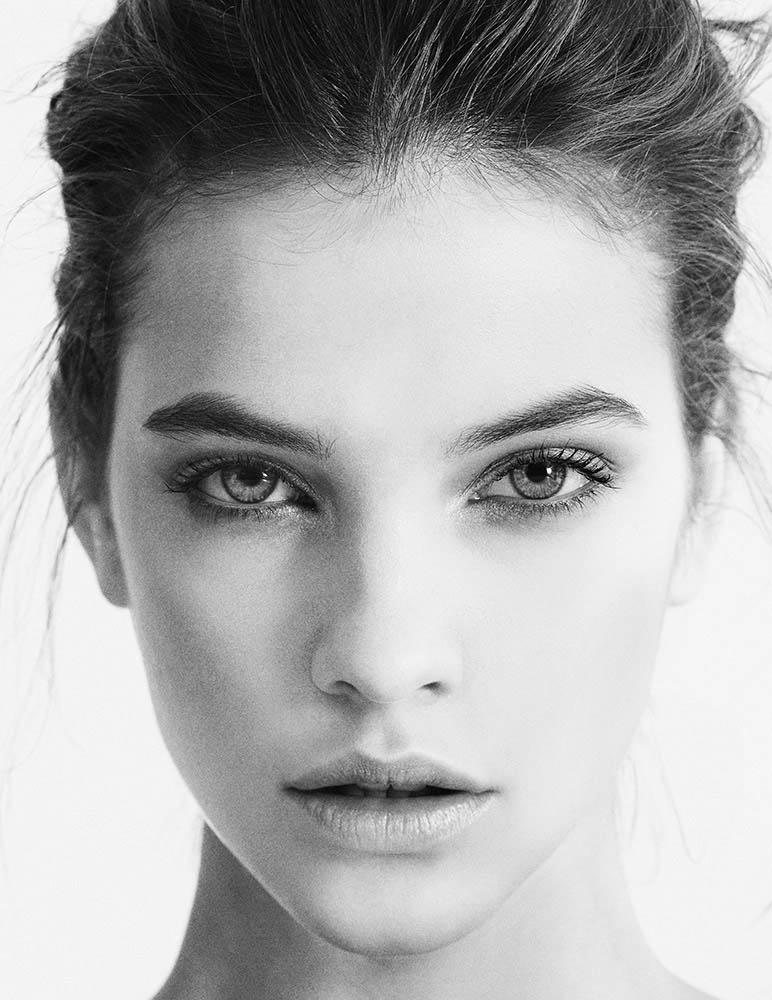
Portrait style: Real Portrait